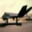
Label: airplane